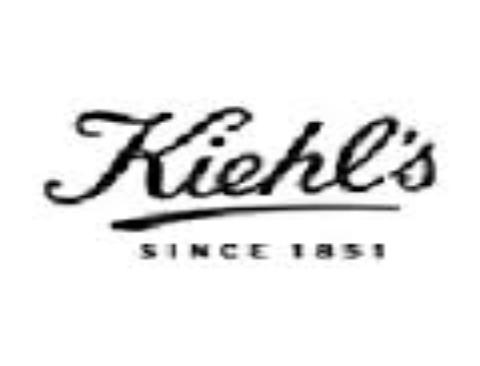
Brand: Kiehl's
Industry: Necessities